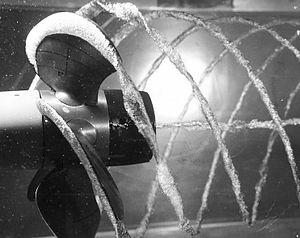
La mécanique des fluides est un domaine de la physique consacré à l’étude du comportement des fluides et des forces internes associées. C’est une branche de la mécanique des milieux continus qui modélise la matière à l’aide de particules assez petites pour relever de l’analyse mathématique mais assez grandes par rapport aux molécules pour être décrites par des fonctions continues.